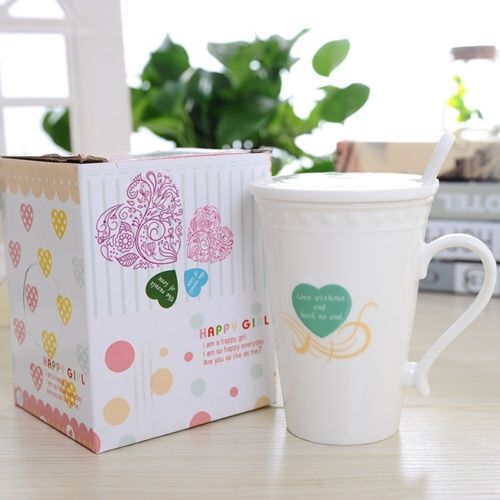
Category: mug